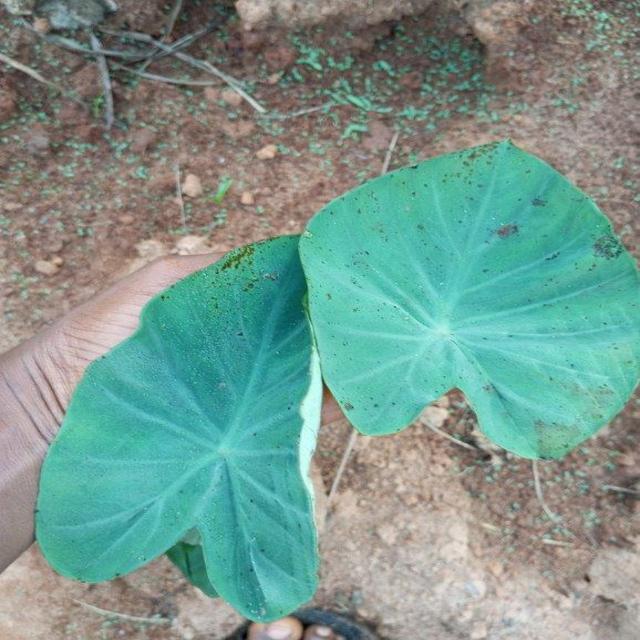
Label: Healthy